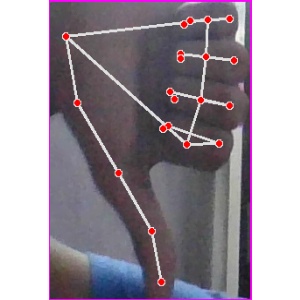
अक्षर: फ